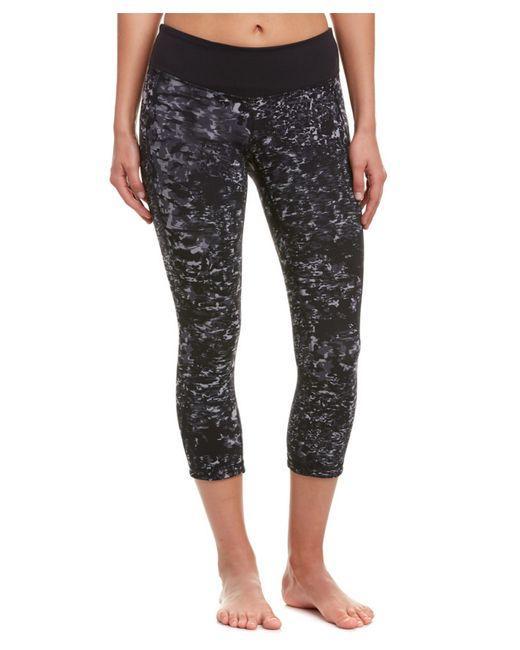
schwarze Tokong Yogahose mit dickem schwarzem Bund